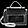
Label: Bag